Zindagi Wins

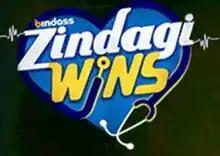

Zindagi Wins (translation: "Life Wins") is an Indian medical drama series that aired on channel Bindass from 21 February 2015 to 13 June 2015. The show was produced by Cinevistaas Limited.